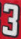
Number: 3